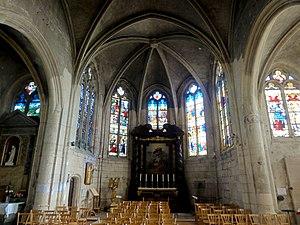
Chœur, vue vers l'est.
L'église Saint-Martin est une église catholique paroissiale située à Herblay-sur-Seine, en France. Elle a été édifiée à partir de la seconde moitié du XIIᵉ siècle dans le style gothique. Le transept est la partie la plus ancienne. La nef, assez longue, est un peu plus récente, et peut être datée de la fin du XIIᵉ siècle ou du début du XIIIᵉ siècle. Ses bas-côtés ont toutefois été rebâtis à l'époque moderne, et perdu leur intérêt. L'élégant clocher central, dont les baies sont flanquées de multiples colonnettes, est certes la partie la plus emblématique de l'édifice gothique. Entre 1500 et 1535 environ, son chœur a été remplacé par un vaste complexe de style gothique flamboyant, qui comporte trois travées, se terminant par un chevet à pans coupés, et deux collatéraux, également à pans coupés. Son architecture est soignée, et l'on y trouve toujours cinq verrières de style Renaissance, qui datent des années 1537-1540, et ont été restaurées vers 1881. Elles font le principal attrait de l'église. Elle a été inscrite monument historique par arrêté du 6 juillet 1925. Les messes dominicales y sont célébrées chaque dimanche à 10 h 30.